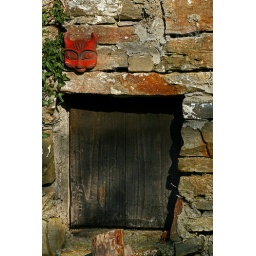
satanic cat detail on a nice little house down a track in sligo bay.